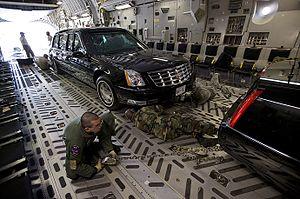
La limousine du président américain déchargée d'un avion-cargo avant son arrivée sur Air Force One.
Cadillac One désigne informellement la voiture présidentielle utilisée par le président des États-Unis. Elle est ainsi appelée par analogie à l'avion et à l'hélicoptère qui servent au transport du président. Il s'agit traditionnellement d'une limousine Cadillac transformée.